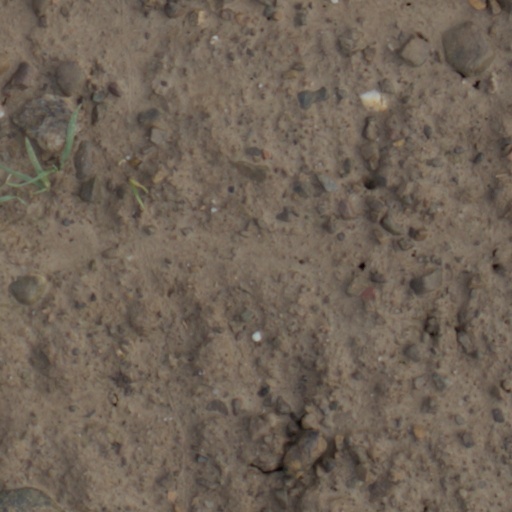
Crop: wheat